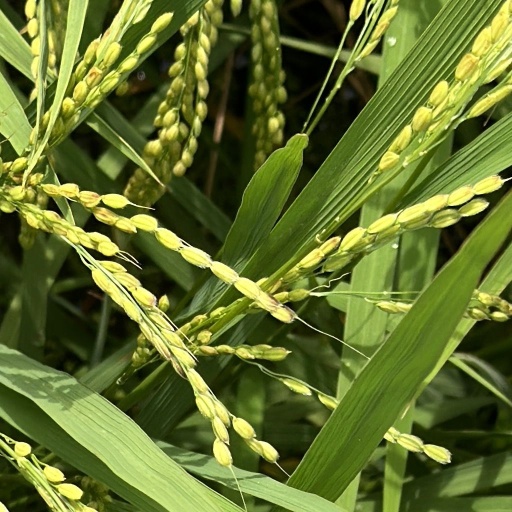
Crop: rice